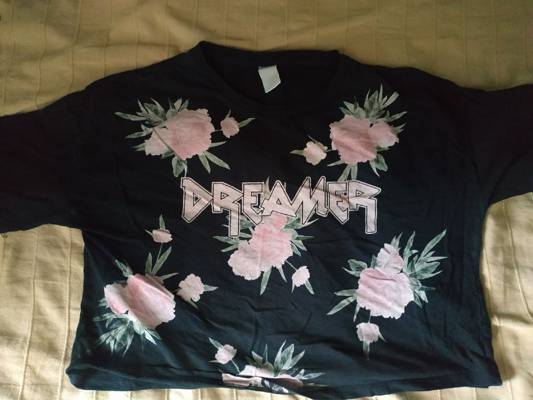
Waste category: clothes